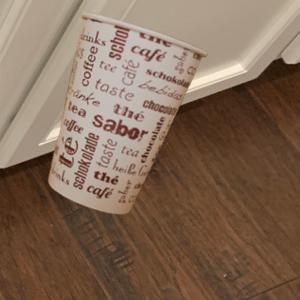
Label: cups